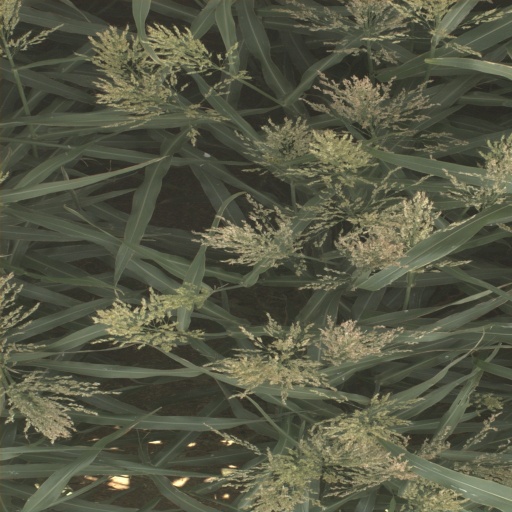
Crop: sorghum